Kiska

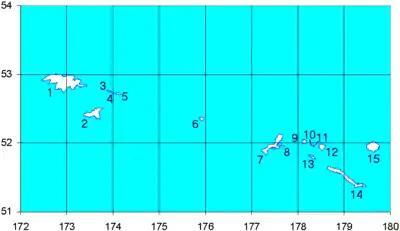
Map of the western Aleutian Islands. Kiska is shown as Island #7; Attu Island is shown as Island #1.

Kiska is one of the Rat Islands, a group of the Aleutian Islands of Alaska. It is about long and varies in width from . It is part of Aleutian Islands Wilderness and as such, special permission is required to visit it. The island has no permanent population.